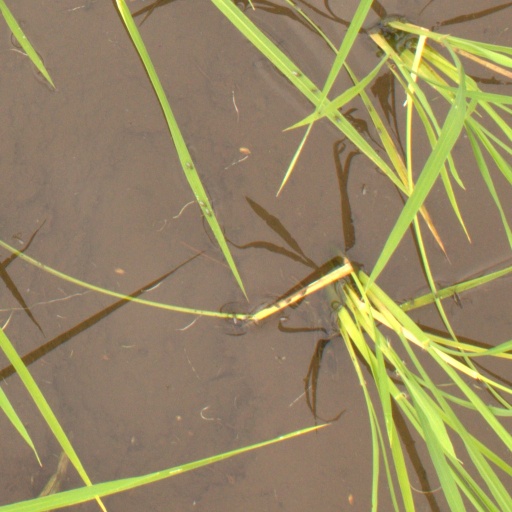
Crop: rice